Neural spine sail

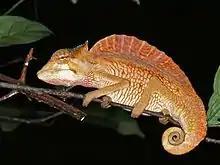
Crested chameleon, an extant reptile with a sail on its back

The structure may have been used for thermoregulation. The base of the spines have a channel which may have contained a blood vessel supplying abundant blood to the sail. The animal could have used the sail's large surface area to absorb heat from the sun in the morning. As ectotherms they required heat from an external source before their muscles would start to function properly. A predator would thus have an advantage over its slower moving prey. The sail could be used in reverse if the animal was overheating. By standing in the shade, the sail would radiate heat outwards.